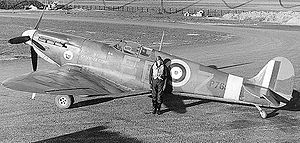
Supermarine Spitfire / Udvikling og produktion / Produktion i Castle Bromwich, Birmingham
Spitfire Mk IIA, P7666, EB-Z, "Observer Corps", bygget i Castle Bromwich og leveret til 41 Squadron den 23. November 1940.[nb 5]
Supermarine Spitfire er et ensædet Britisk jagerfly, benyttet af Royal Air Force og andre Allierede luftvåben før, under og efter 2. verdenskrig. Der blev fremstillet mange varianter af Spitfire, med et antal særlige vingekonfigurationer, og flyet blev produceret i større styktal end alle andre britiske fly. Det var også den eneste britiske jager, der blev produceret kontinuerligt igennem hele krigen. Spitfire er muligvis det mest ikoniske fly der nogensinde er lavet, og er stadigvæk populær blandt entusiaster; der er p.t. omkring 60 flyvedygtige eksemplarer, og mange flere er udstillet statisk i flymuseer verden over.